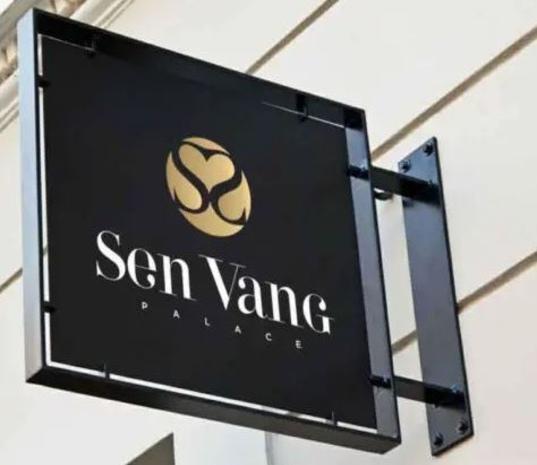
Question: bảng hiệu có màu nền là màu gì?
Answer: bảng hiệu có màu nền là màu đen